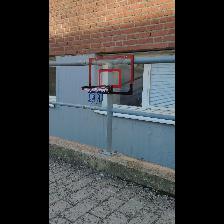
Label: NonHuman